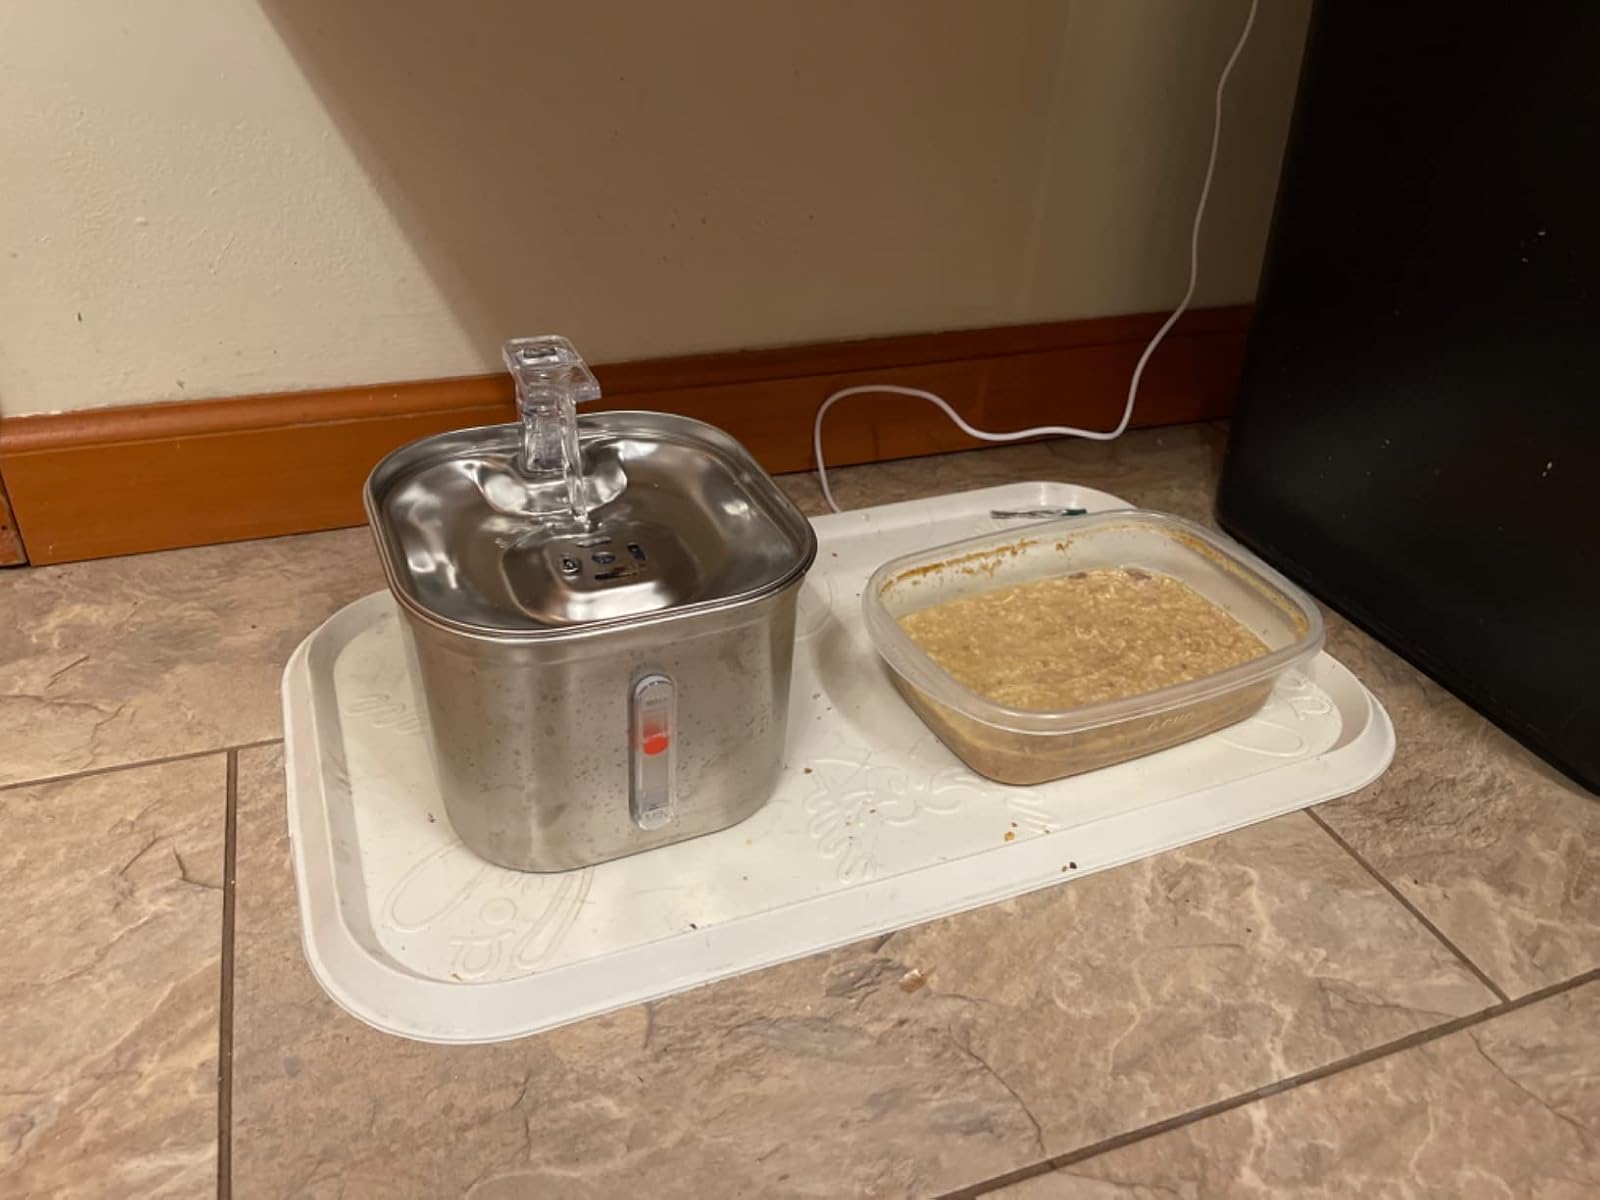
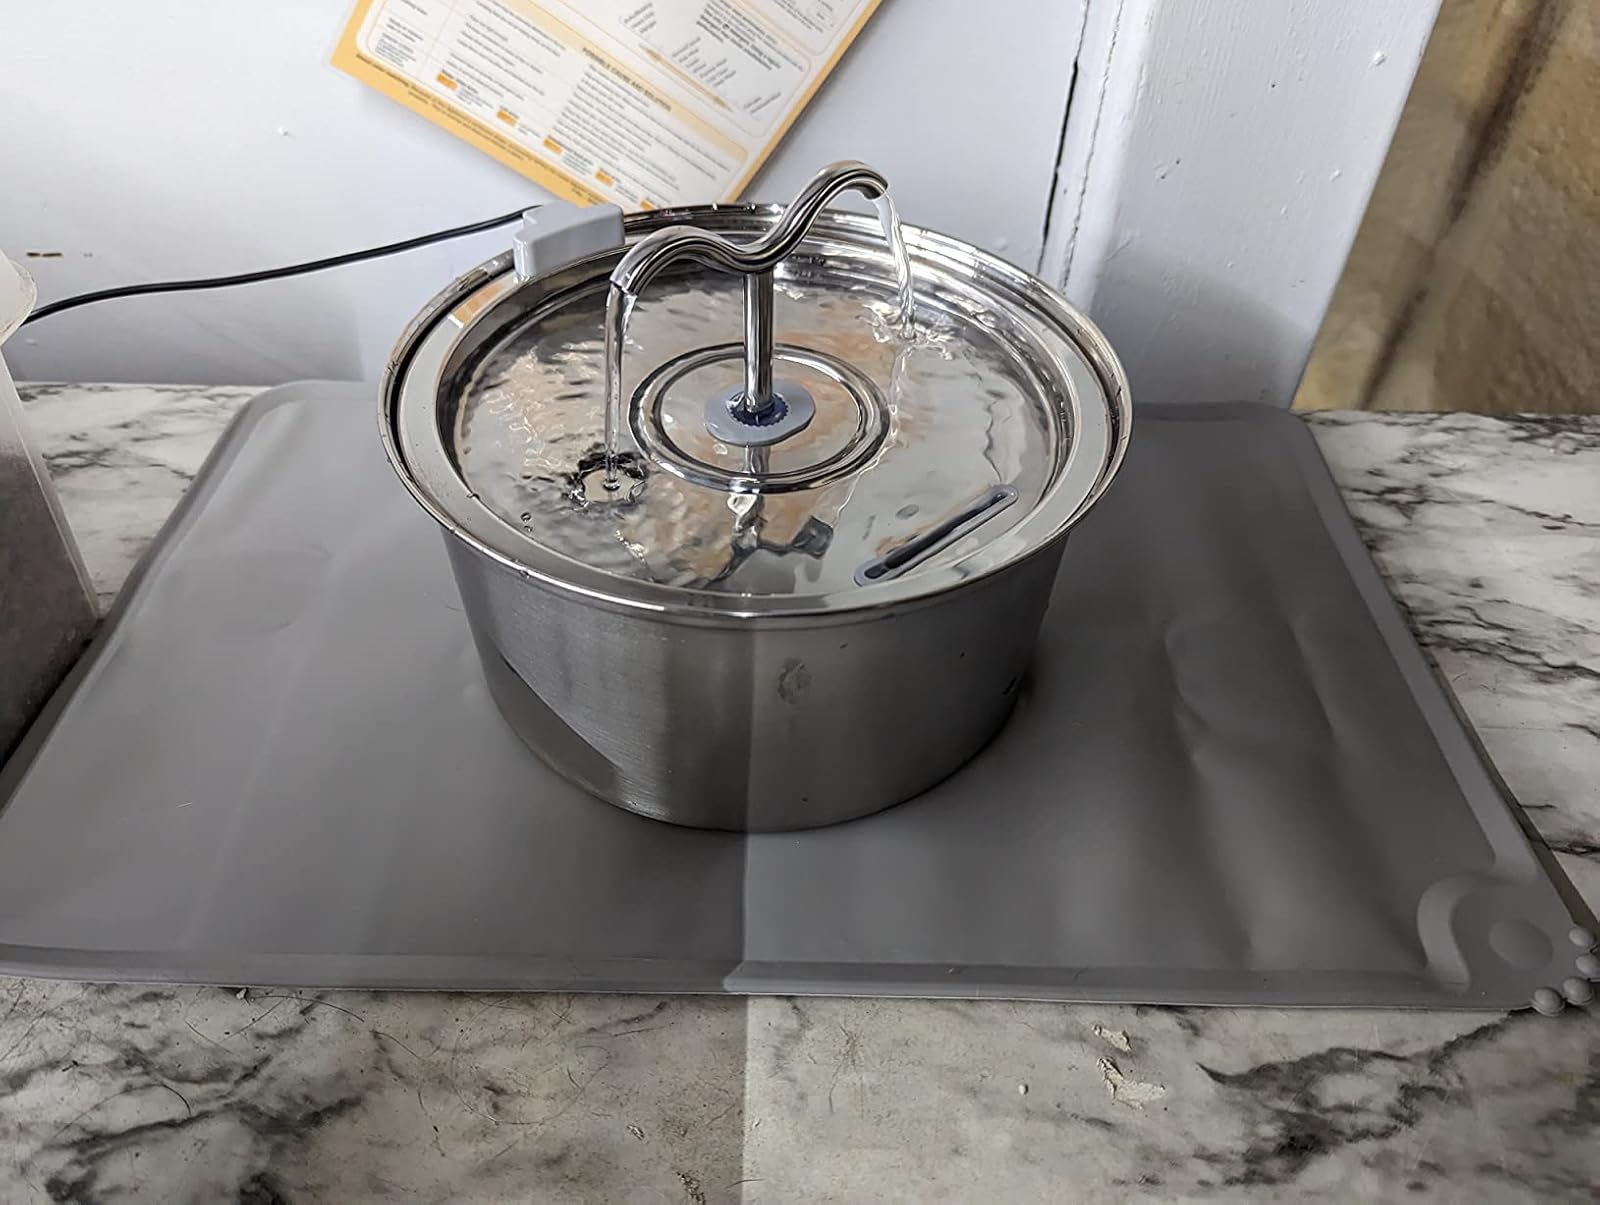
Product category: items_bowl
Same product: no